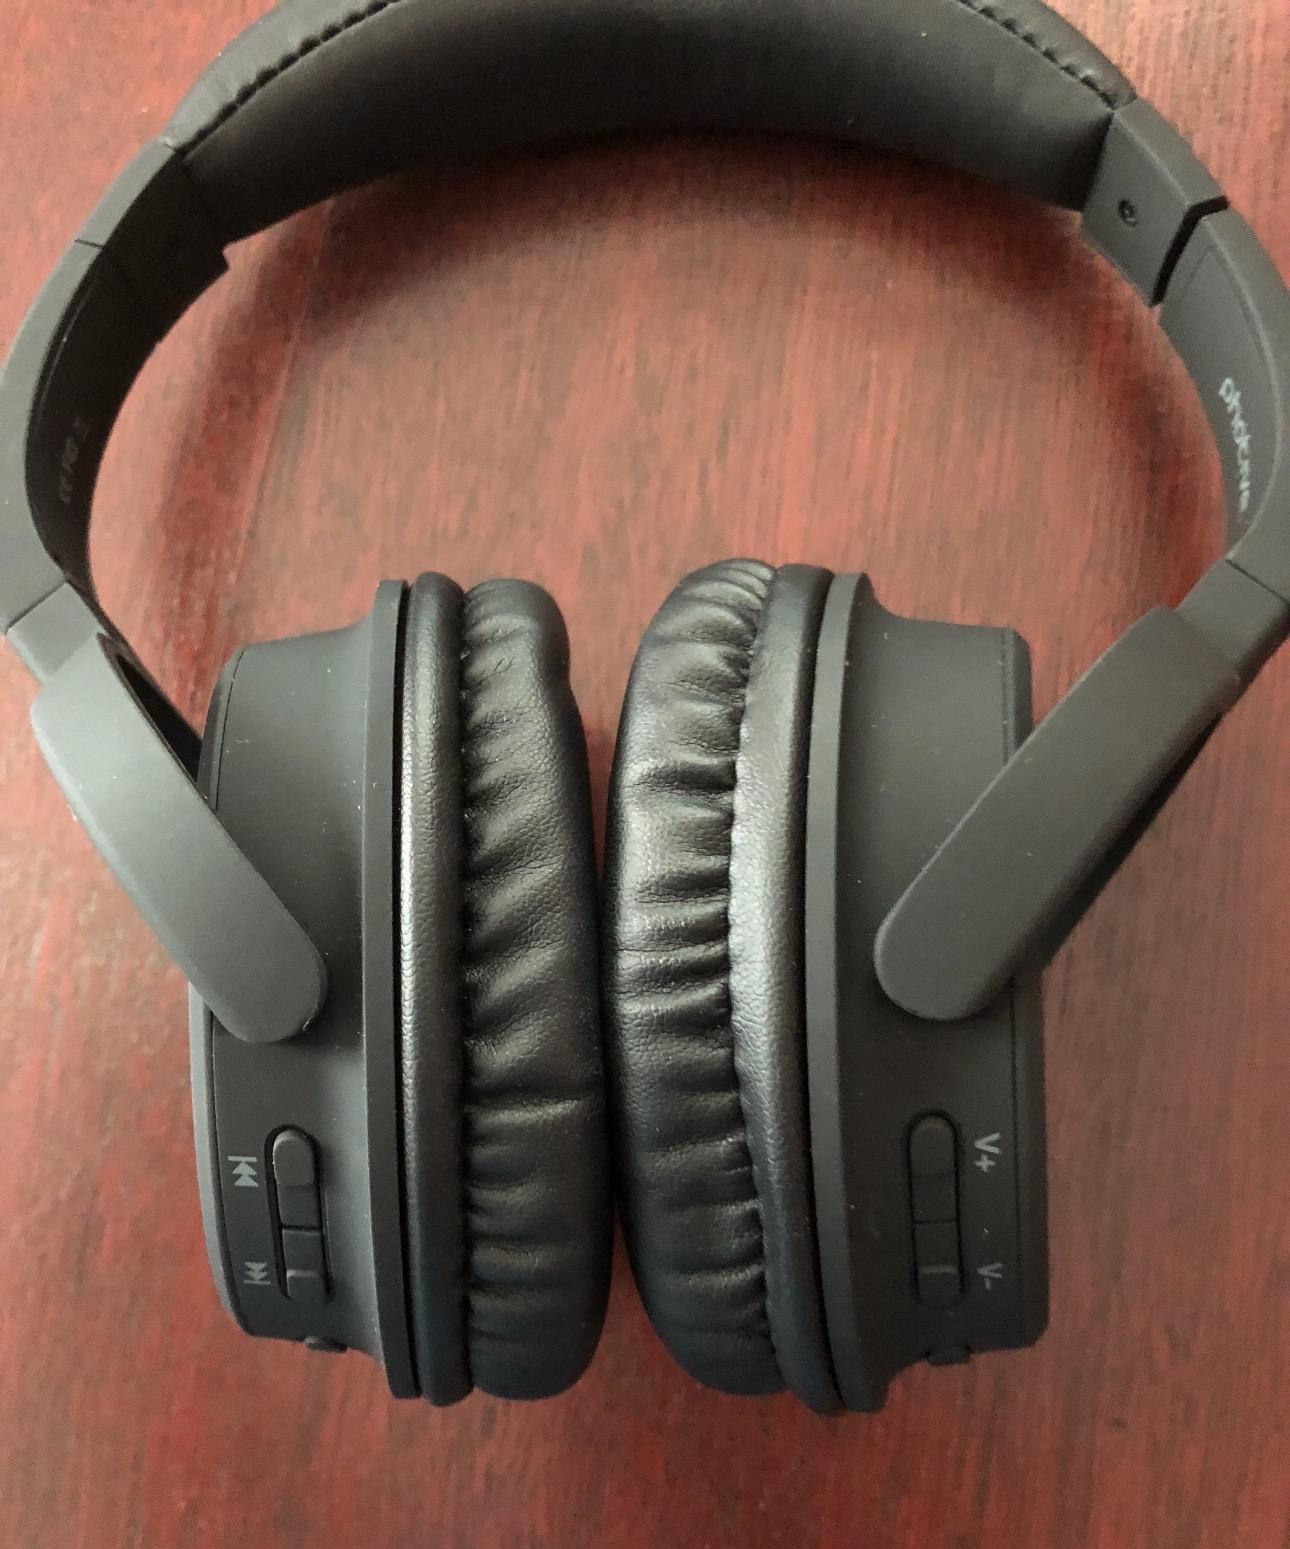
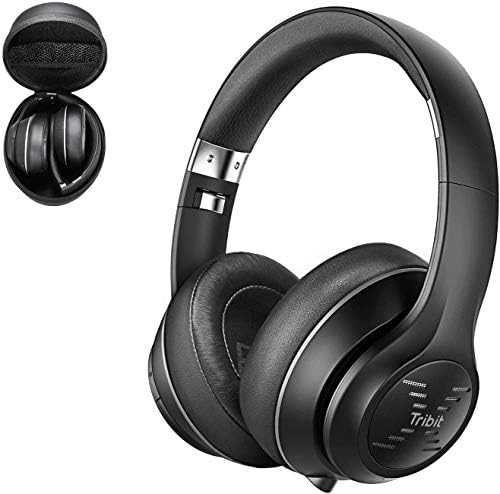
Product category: headphones
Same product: no